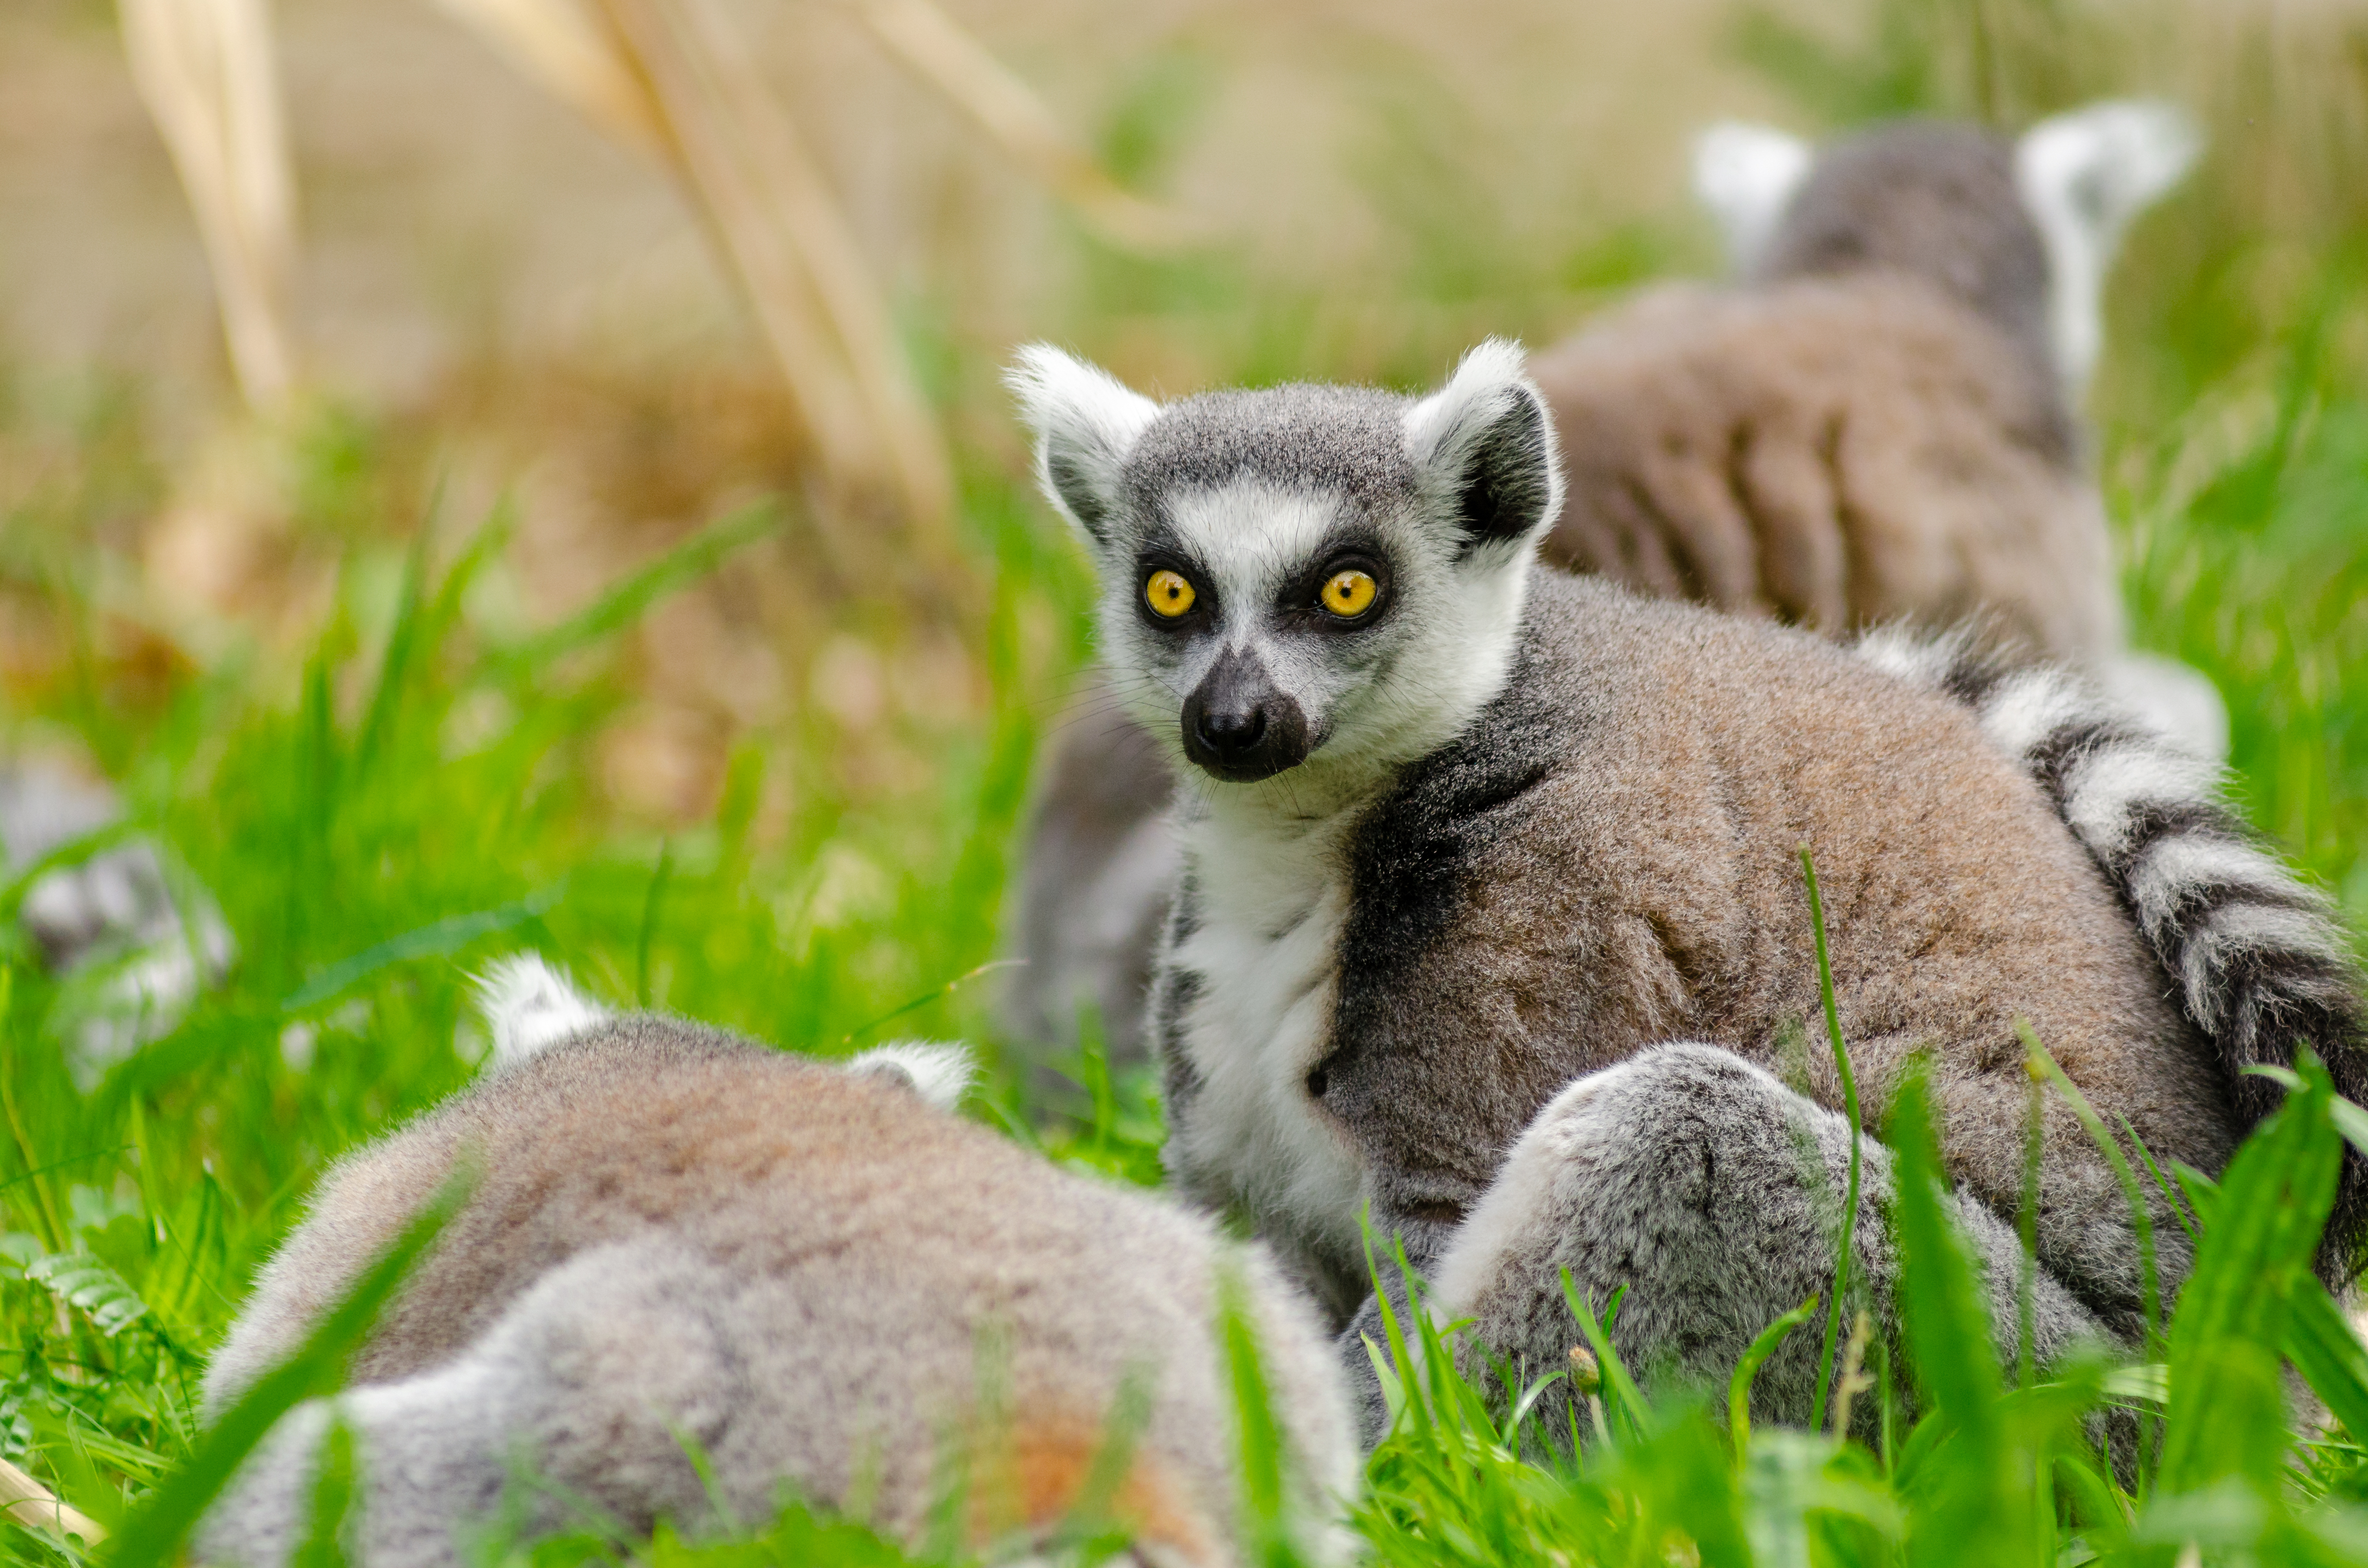
animal, wildlife, zoo, mammal, fauna, primate, madagascar, vertebrate, lemur